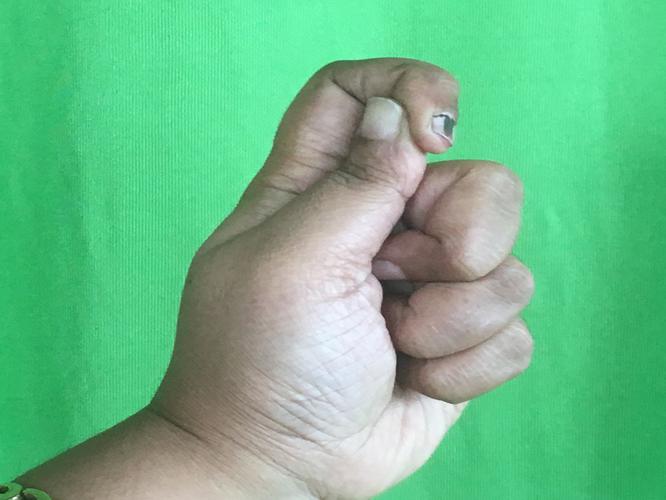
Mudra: Kapith
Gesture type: single_hand